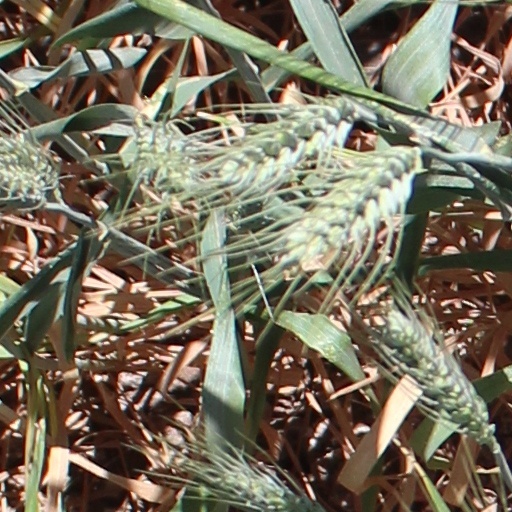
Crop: wheat